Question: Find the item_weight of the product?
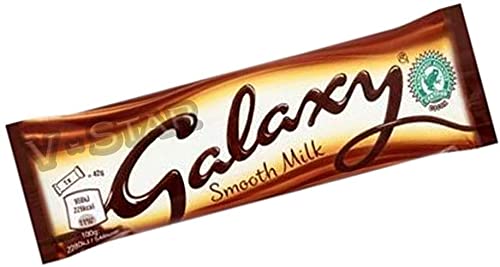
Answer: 100.0 gram